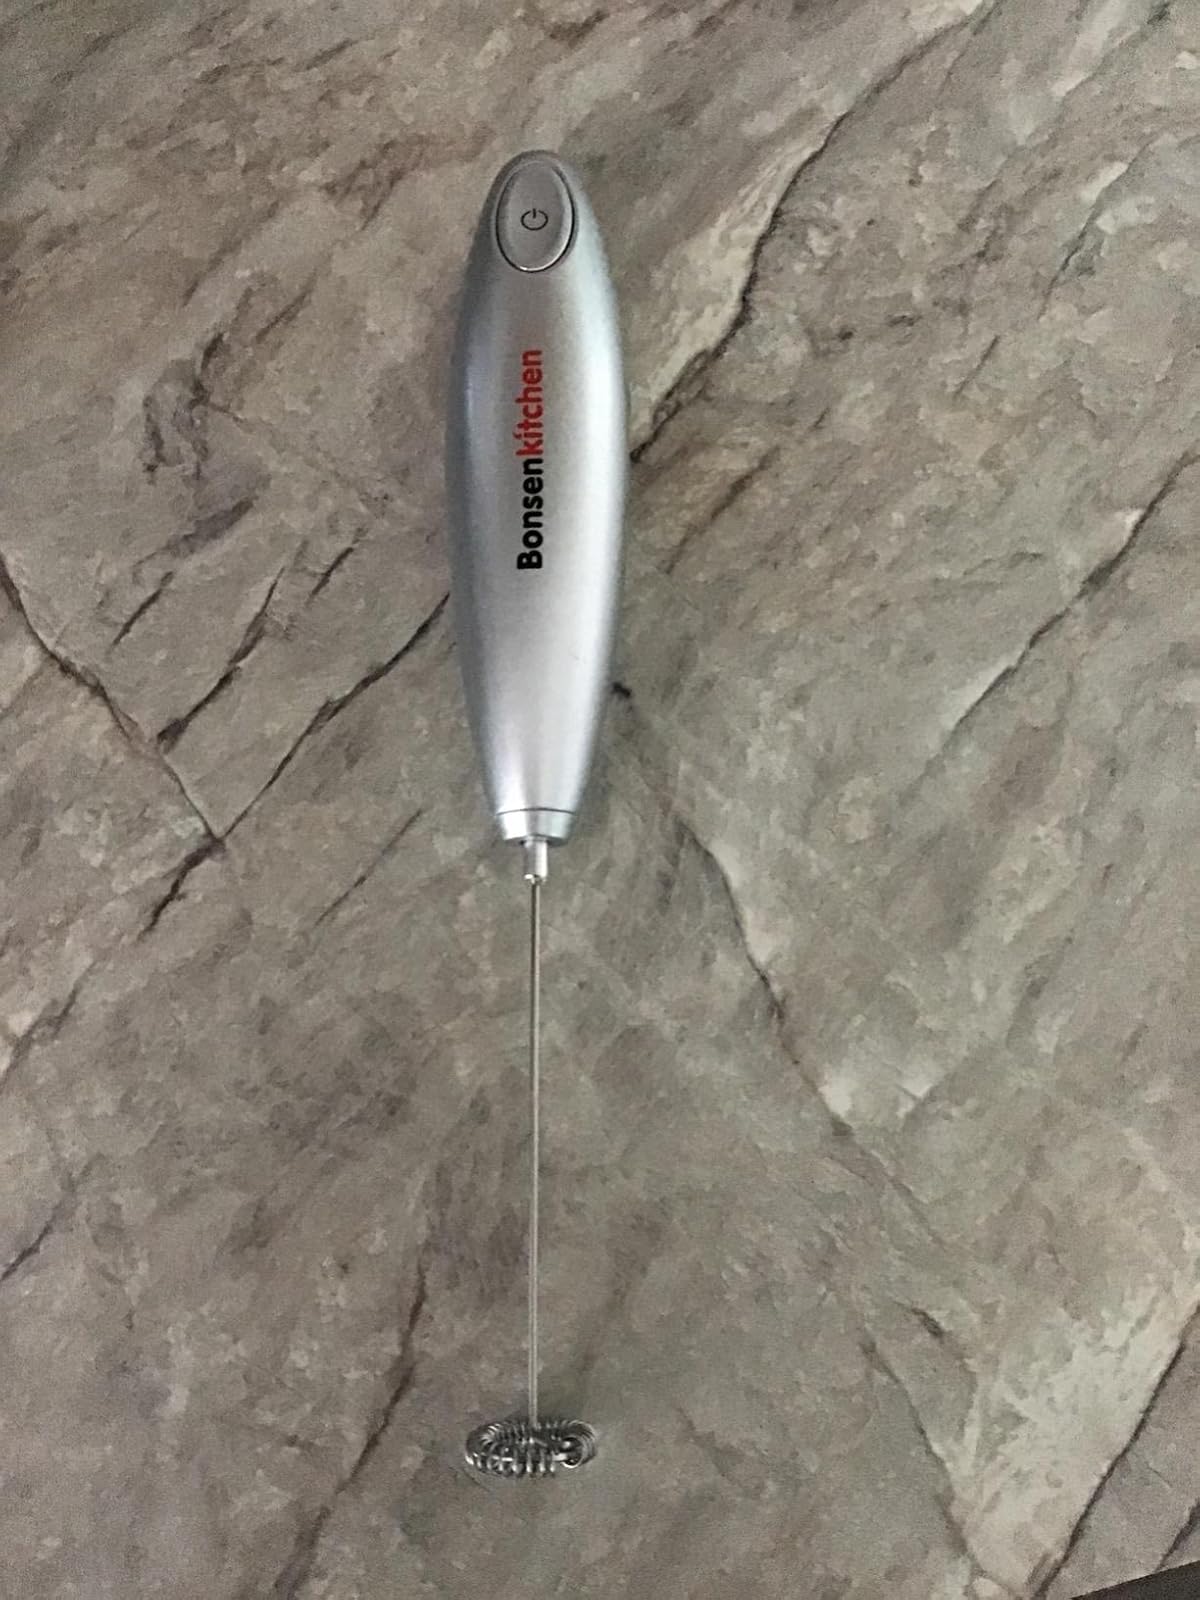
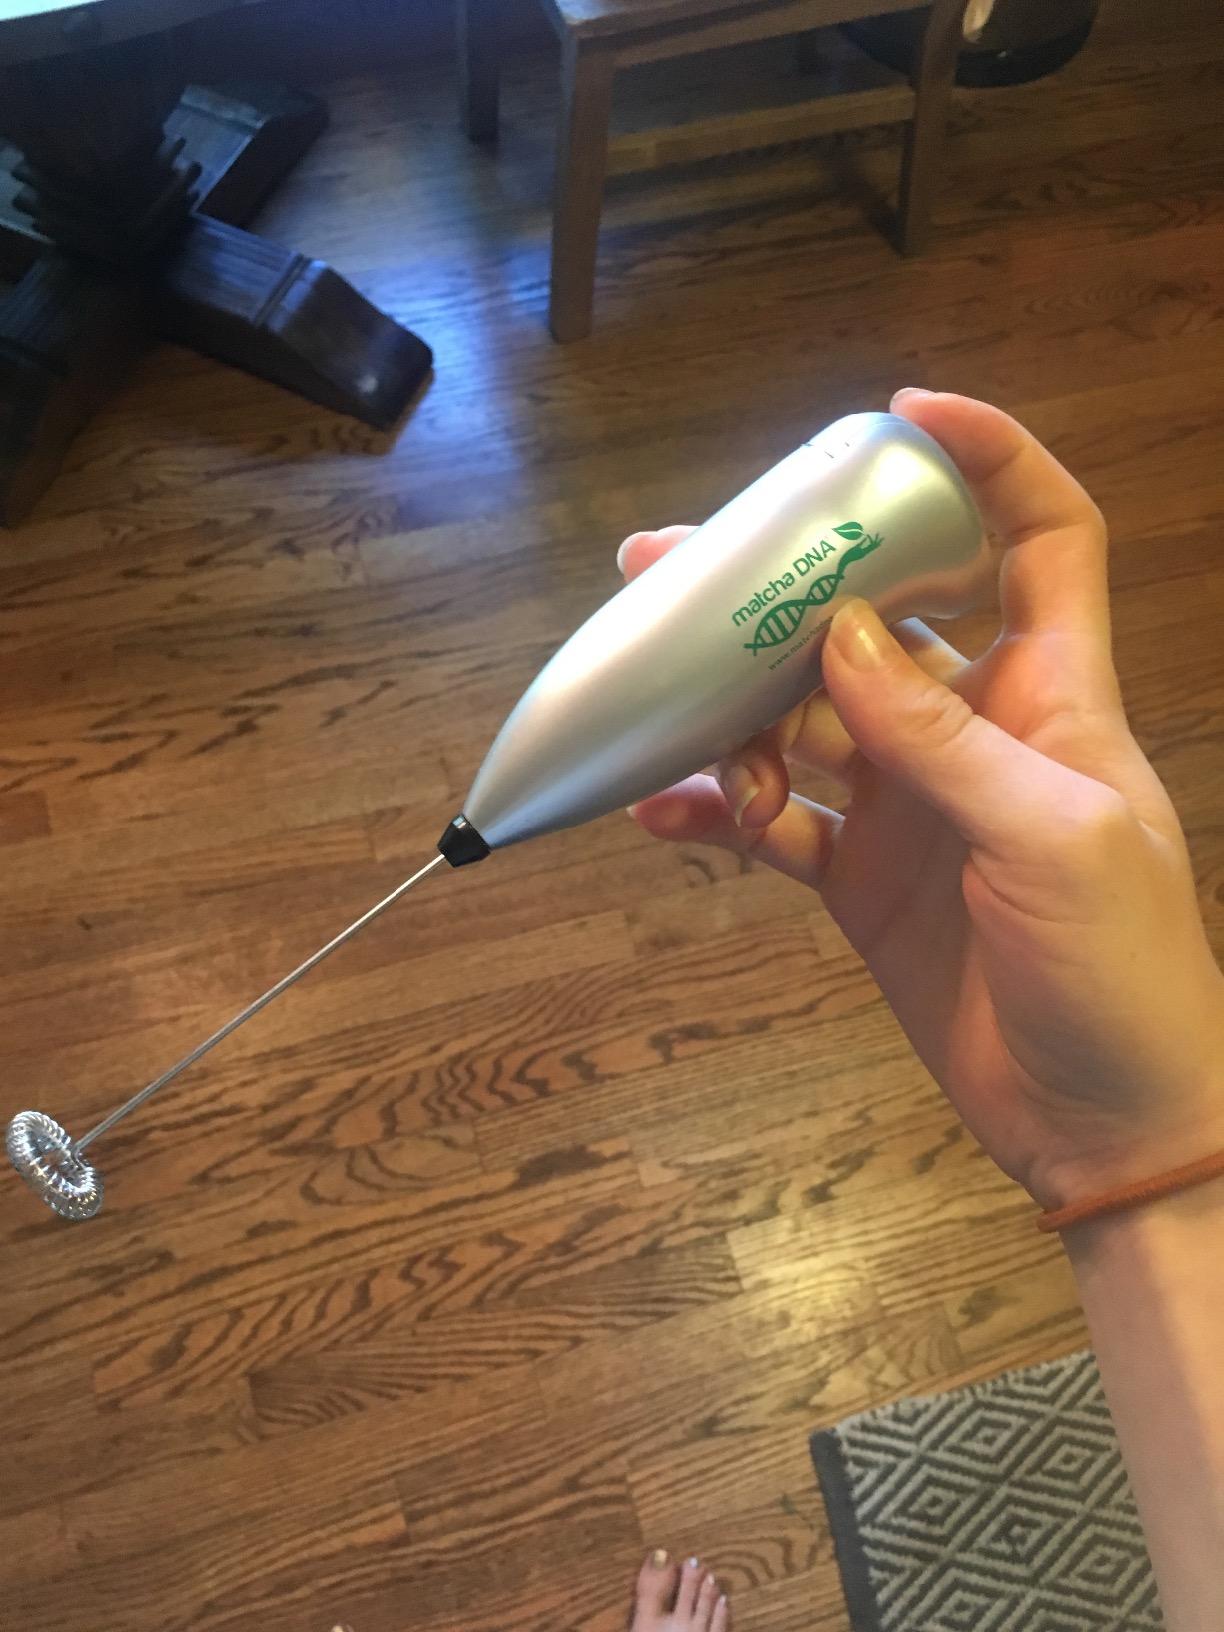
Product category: items_mixer
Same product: no